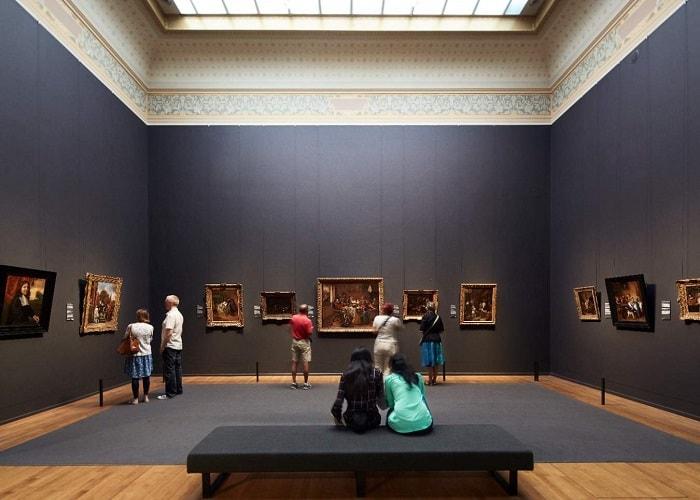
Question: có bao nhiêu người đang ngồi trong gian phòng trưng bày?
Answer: có hai người đang ngồi trong gian phòng trưng bày